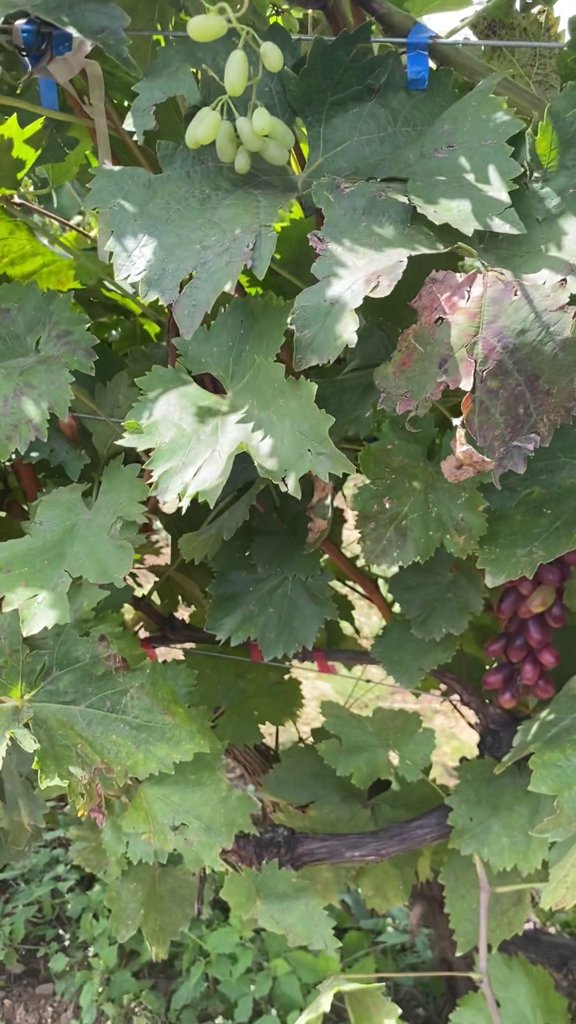
Berries visible: 27
Grape clusters: 2